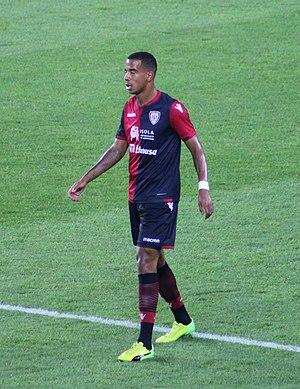
Senna Miangue, né le 5 février 1997 à Anvers en Belgique, est un footballeur belge d'origine congolaise. Il évolue au poste de défenseur latéral gauche au KAS Eupen, en prêt du Cagliari Calcio.